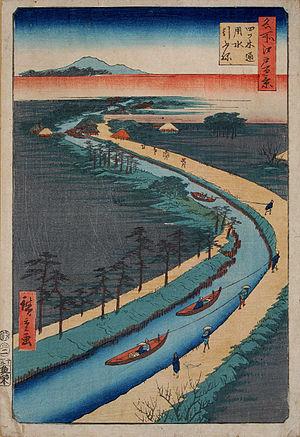
Les Cent vues d'Edo constituent, avec Les Cinquante-trois Stations du Tōkaidō et Les Soixante-neuf Stations du Kiso Kaidō, l'une des séries d'estampes majeures que compte l'œuvre très abondante du peintre japonais Hiroshige. Malgré le titre de l'œuvre, réalisée entre 1856 et 1858, il y a en réalité 119 estampes qui toutes utilisent la technique de la xylographie. La série appartient au style de l'ukiyo-e, mouvement artistique portant sur des sujets populaires à destination de la classe moyenne japonaise urbaine qui s'est développée durant l'époque d'Edo. Plus précisément, elle relève du genre des meisho-e célébrant les paysages japonais, un thème classique dans l'histoire de la peinture japonaise. Quelques-unes des gravures sont réalisées par son élève et fils adoptif, Utagawa Hiroshige II qui, pendant un temps, utilise ce pseudonyme pour signer certaines de ses œuvres.